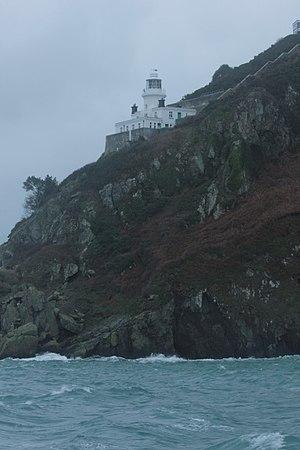
Le phare de Sercq est un phare qui s'élève sur l'île de Sercq une des îles Anglo-Normandes dépendantes du bailliage de Guernesey.